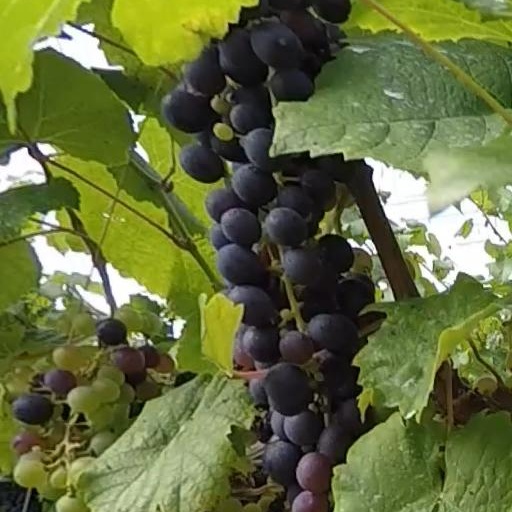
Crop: grape